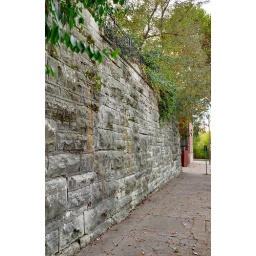
Lafayette Square Neighborhood, in Saint Louis, Missouri, USA - large stone wall